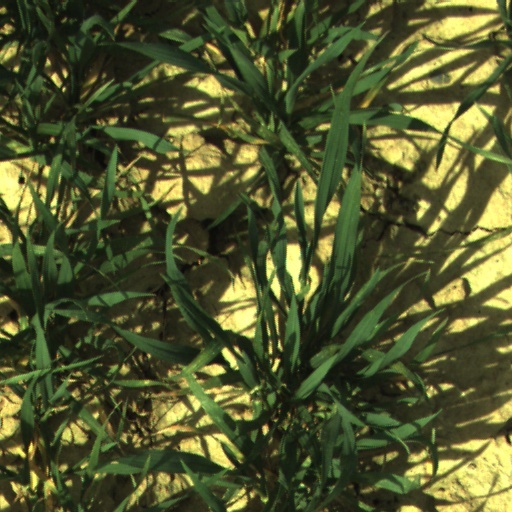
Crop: wheat